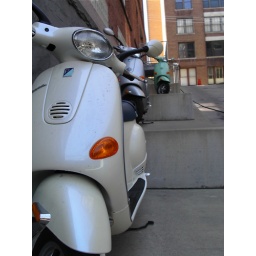
This is a line of scooters on the steps next to the driveway. Marc's green machine is in the background.